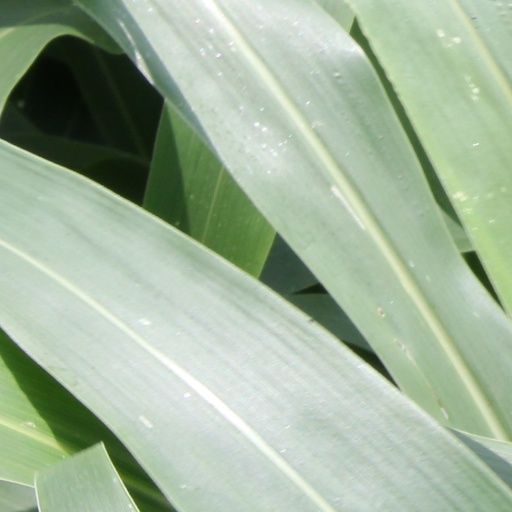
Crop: sorghum